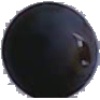
Label: blue_grape